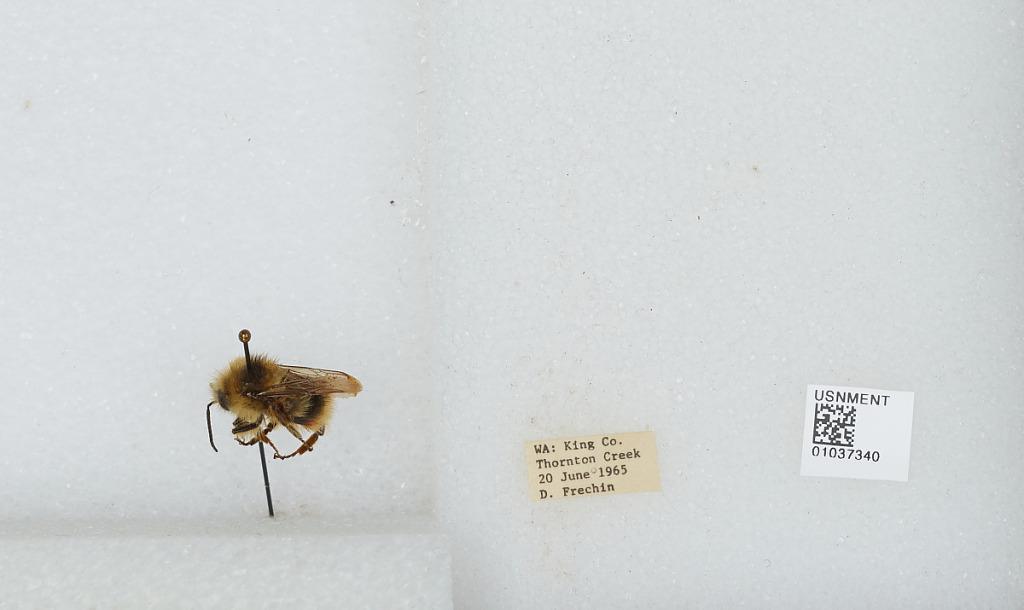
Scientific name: Bombus (Pyrobombus) mixtus Cresson
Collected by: D. Frechin
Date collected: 1965-6-20
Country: United States
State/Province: Washington
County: King
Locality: Thornton Creek
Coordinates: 47.7031, -122.309